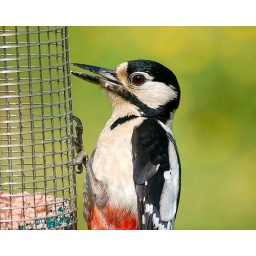
The great spotted woodpecker is the most common and widespread of all the woodpeckers in the UK